Culture of Mexico

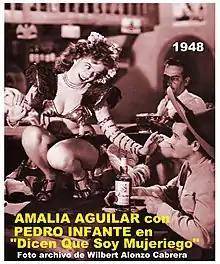
Singer and actor Pedro Infante, one of the leading figures of the Golden Age of Mexican Cinema.

In the 17th century, Sor Juana Inez de la Cruz emerged as one of Mexico's most prominent early philosophers. A nun, poet, and scholar, Sor Juana critiqued the societal and religious constraints of her time, advocating for women’s education and intellectual freedom. Her works on feminism, reason, and knowledge had a lasting impact on Mexican intellectual history, making her an influential figure in both the Mexican and global philosophical traditions. The 19th century saw a blend of European philosophy with local thought, particularly as Mexico navigated its struggle for independence and the establishment of the Mexican Republic. José Vasconcelos, a key philosopher of this era, promoted ideas about Mexican identity, education, and the integration of indigenous cultures into modern Mexican society, advocating for cultural unity and intellectual renewal.